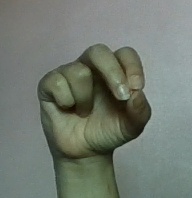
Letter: gaaf